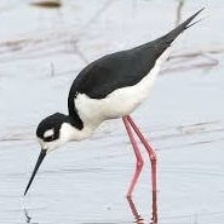
Species: BLACK NECKED STILT
Scientific name: HIMANTOPUS MEXICANUS